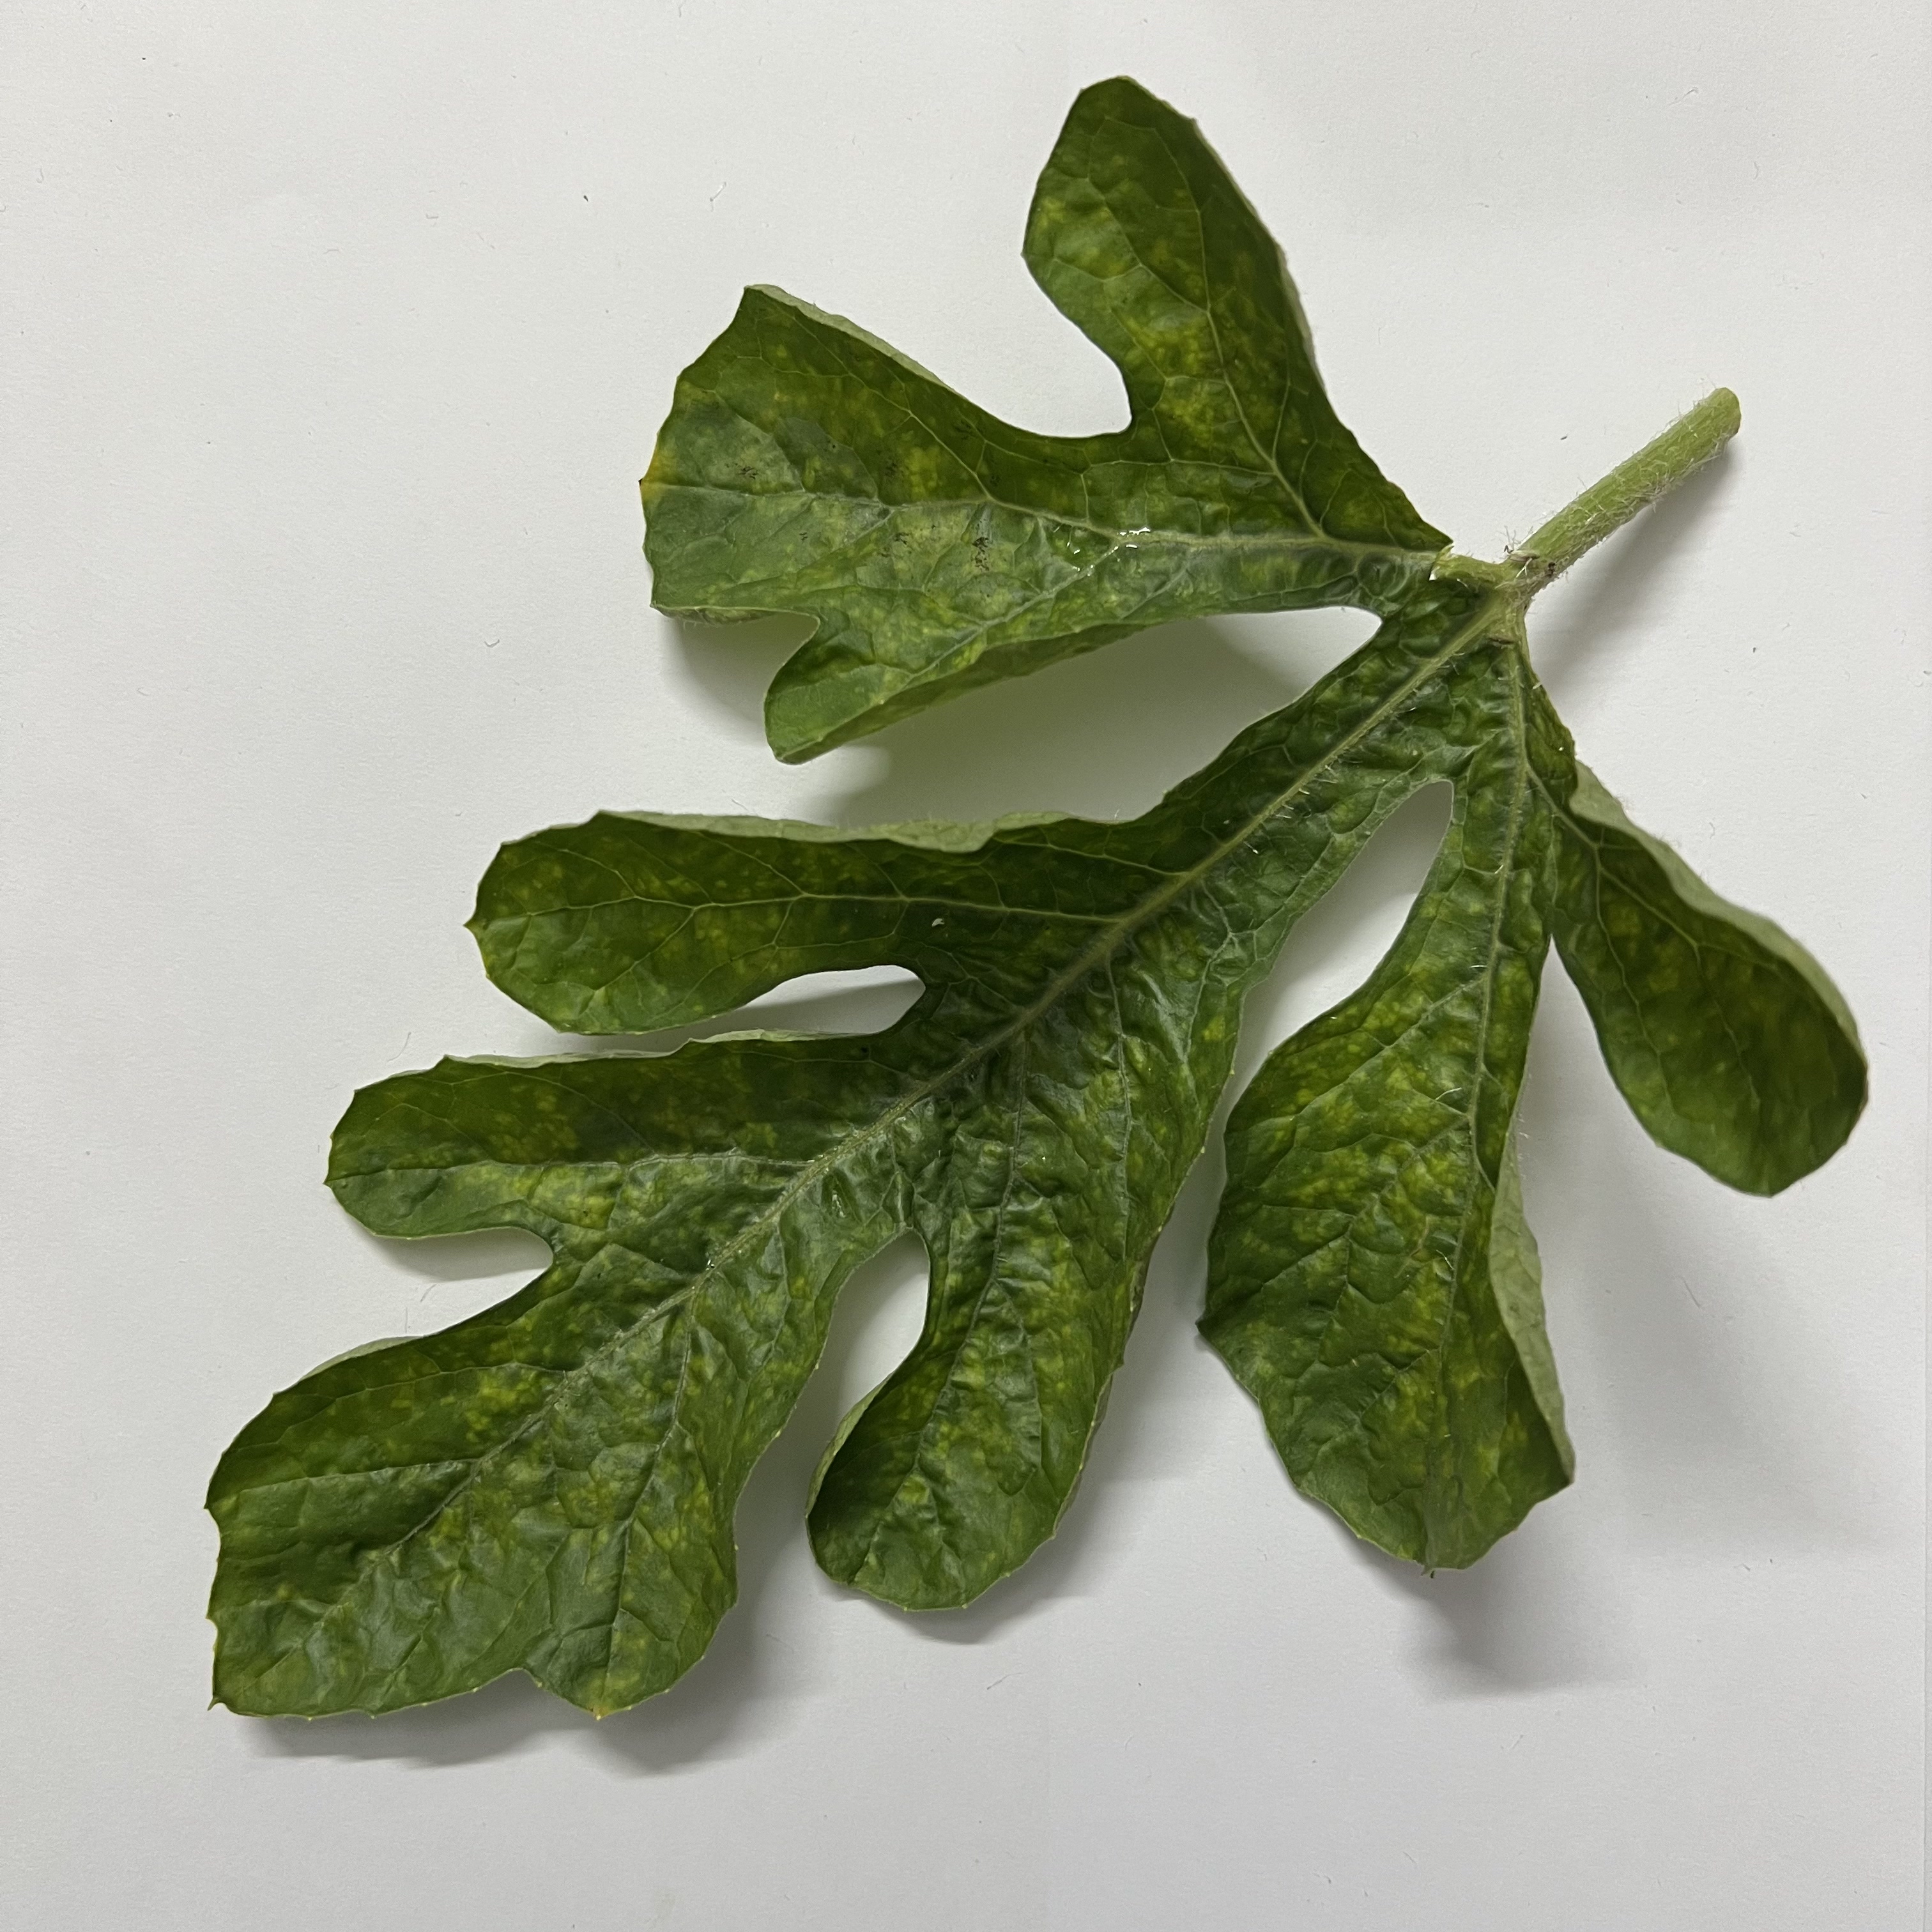
Label: Mosaic_Virus